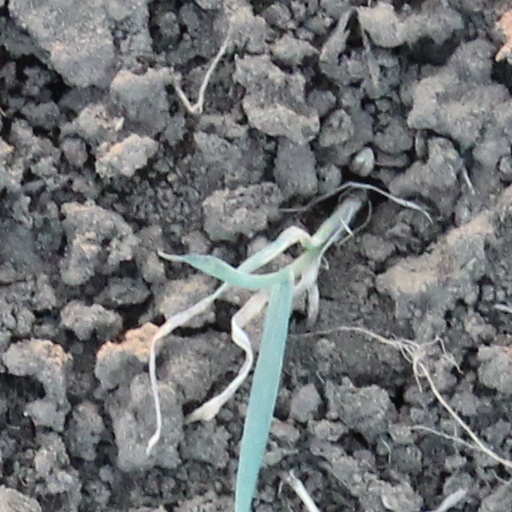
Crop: wheat